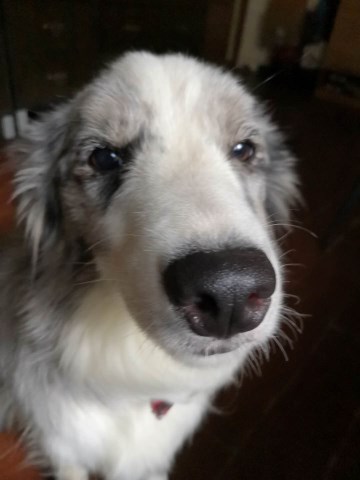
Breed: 2594-n000109-Border_collie